Adil Annani

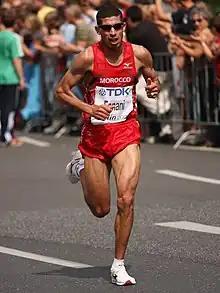

Adil Annani, also known as Adil Ennani, (born 30 June 1980) is a male Moroccan long-distance runner. He has represented his country three times in the marathon at the World Championships in Athletics.